Question: Please indicate a possible affordance area of the hit_baseball_bat that can be used for hitting
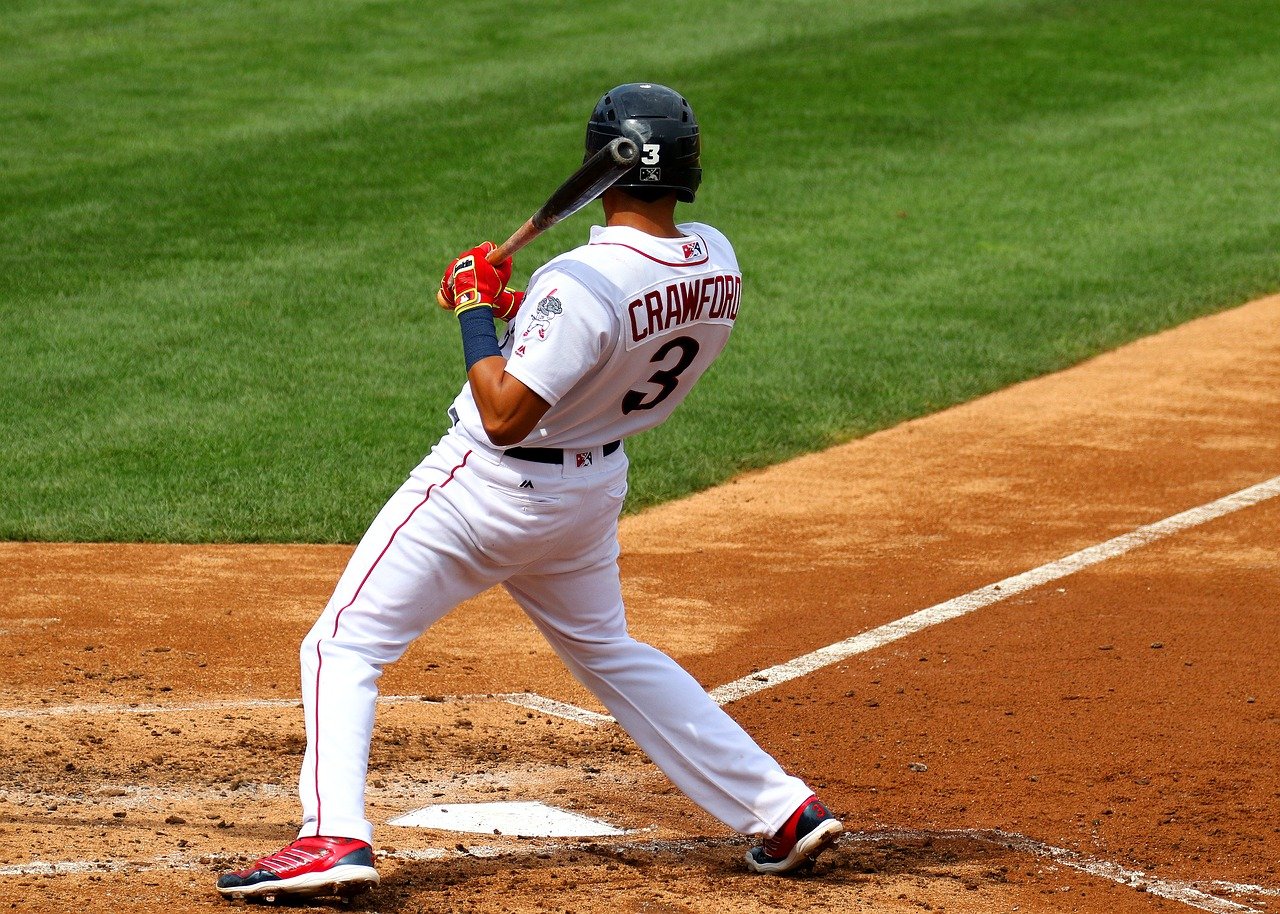
Answer: [532.706, 136.481, 635.799, 231.993]